Ōgamiyama Shrine

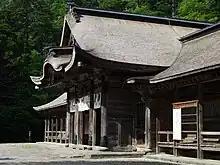
The Main Building

Ōgamiyama Jinja is a complex of Shinto shrines, which were created to worship Daisen. Daisen has been worshiped as a holy mountain at least since the 8th century. Originally this shrine was constructed as a simple building above sea level on a peak in height. The small building was set up as a shrine in the Heian period.